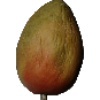
Label: Papaya 1